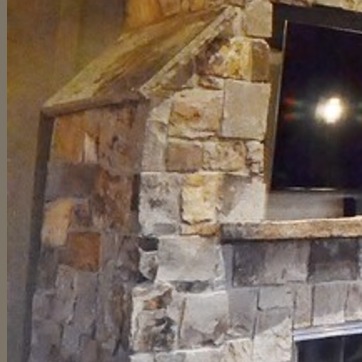
Material: stone